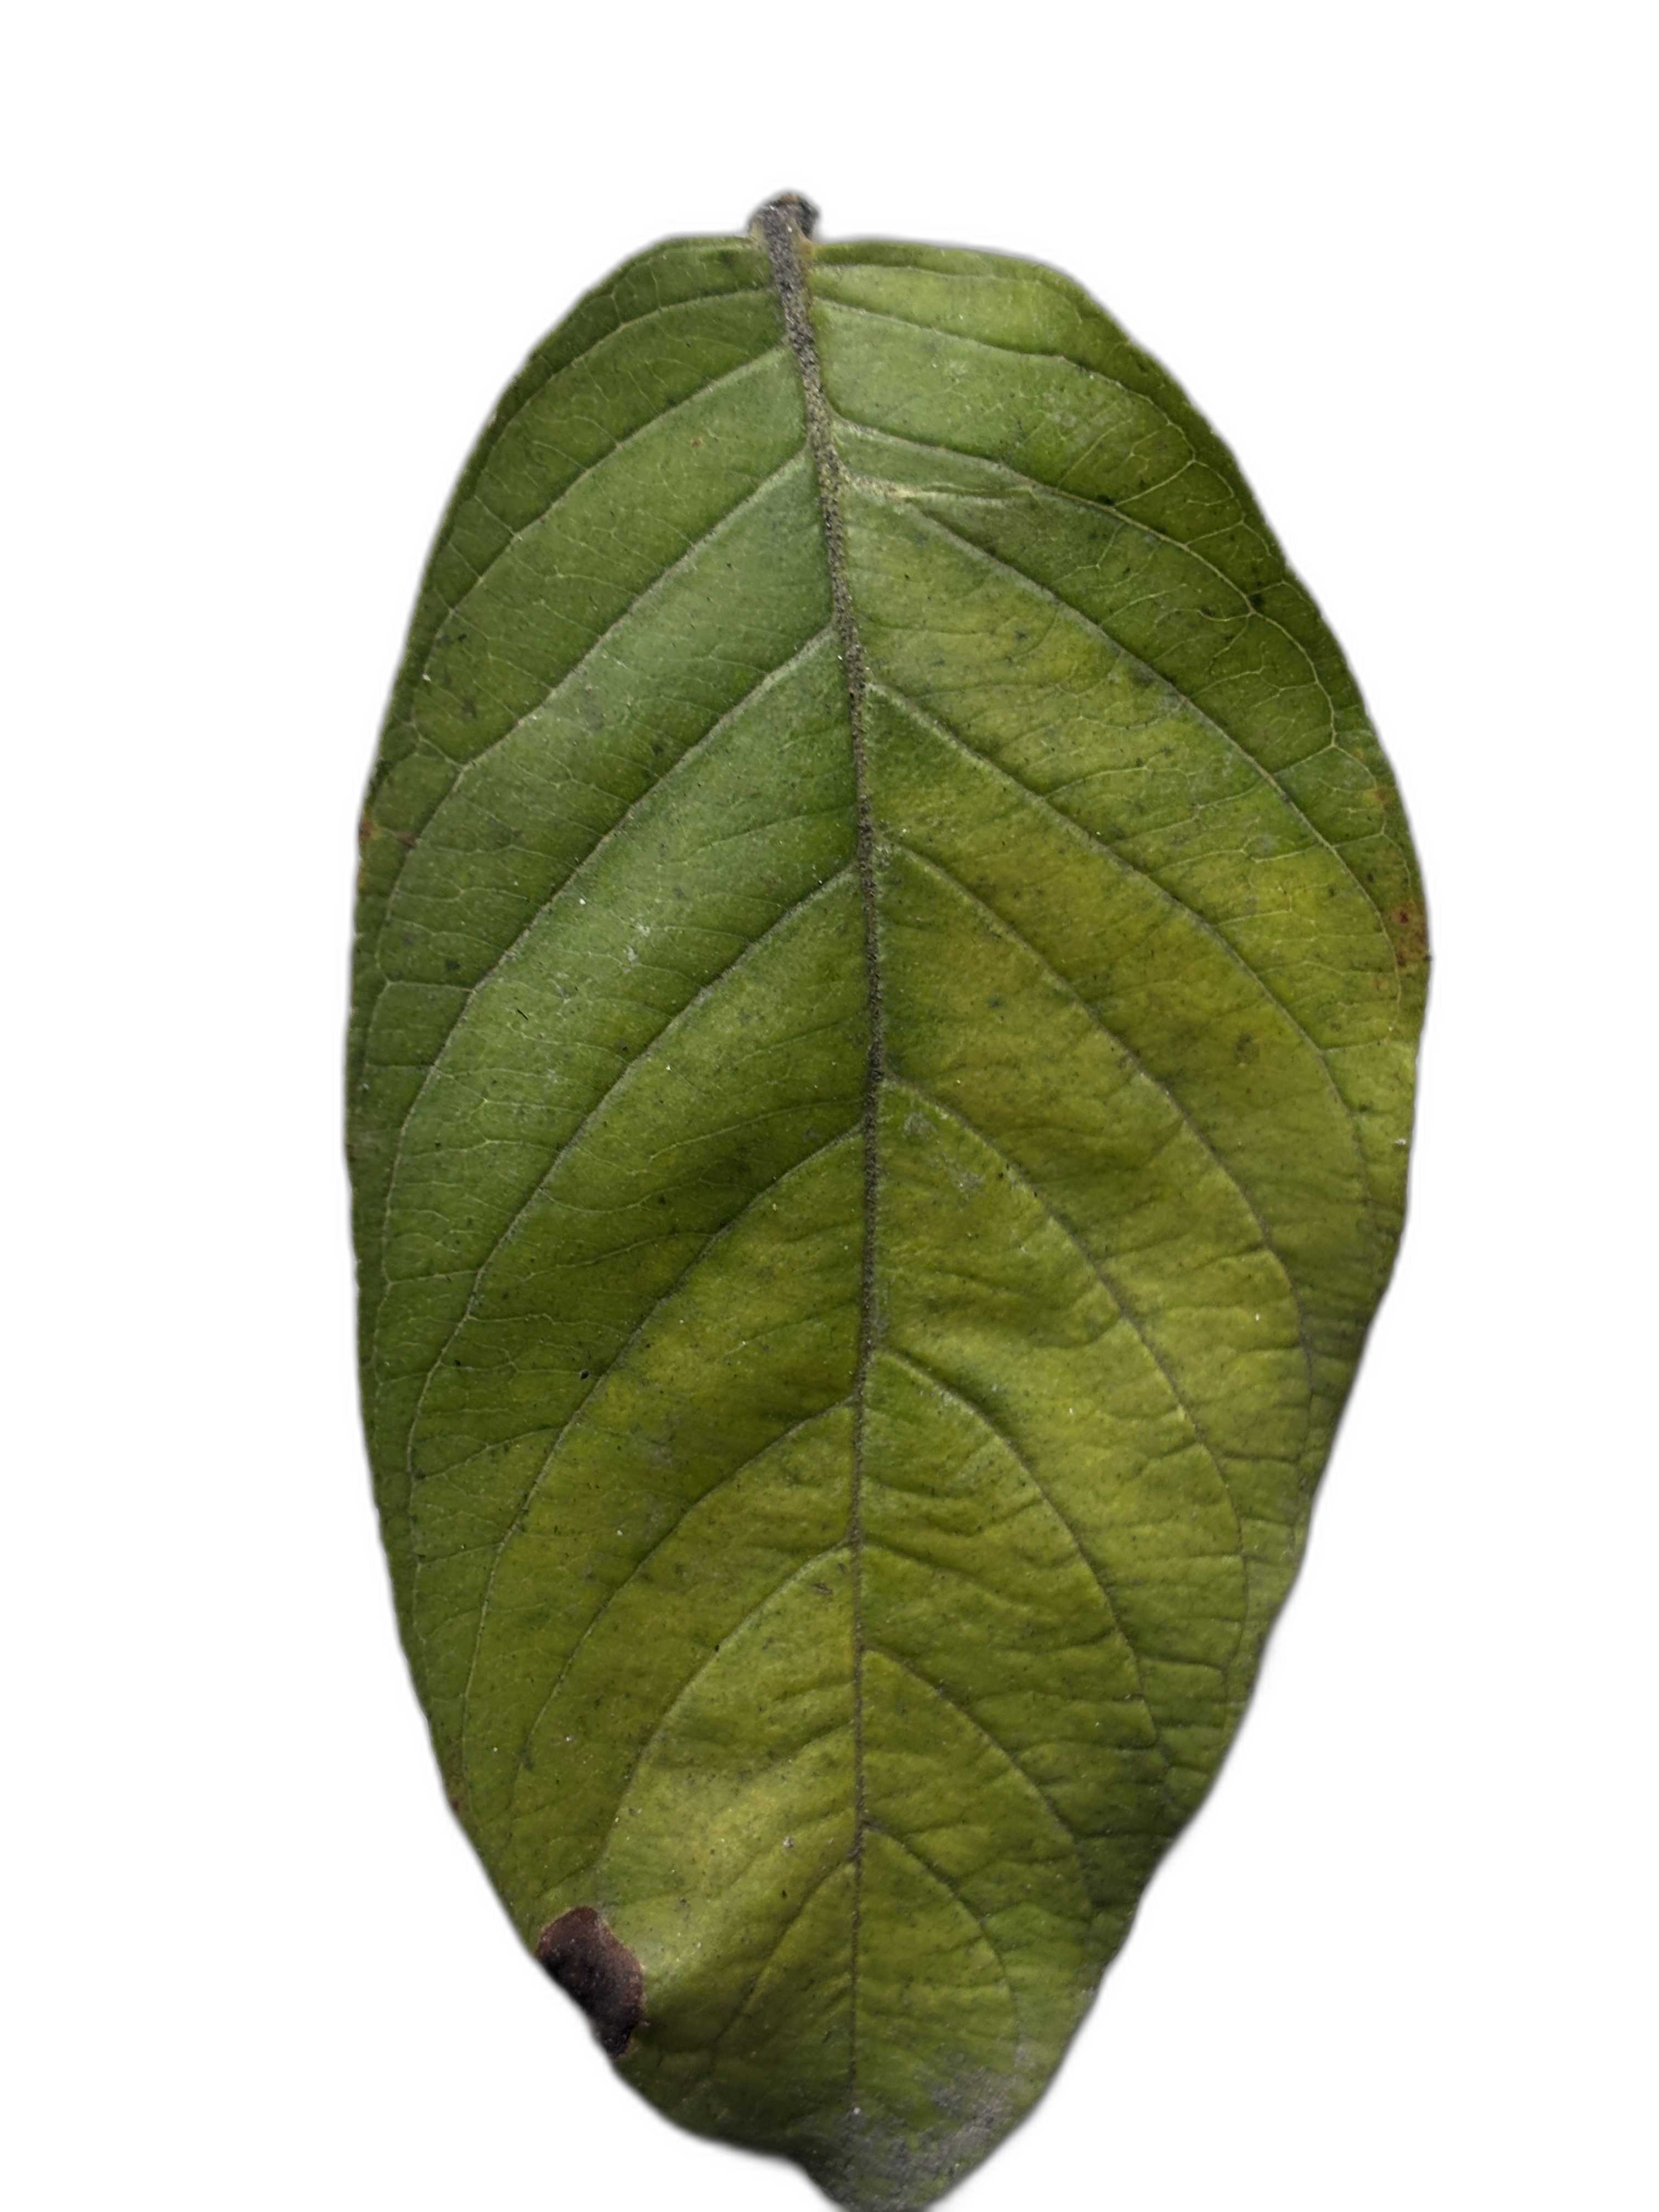
Plant part: leaf
Disease: Canker